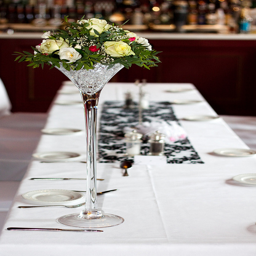
A table topped with eaten utensils, plates and a centerpiece.
Tiny yellow roses are arranged in a tall crystal wine glass fashioned vase.
A tall glass vase of flowers sits on a table.
Floral arrangement in tall glass vase on well set table.
The tall vase on the table is holding small flowers.